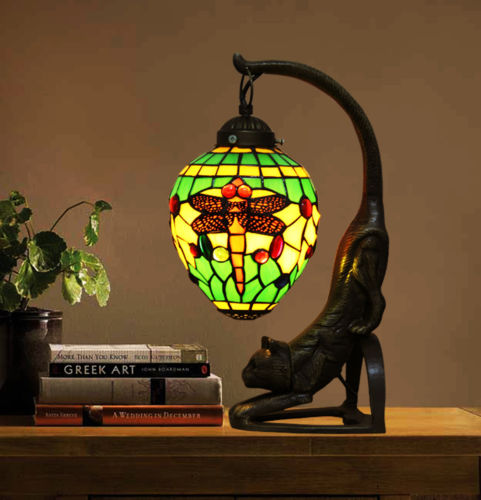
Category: lamp